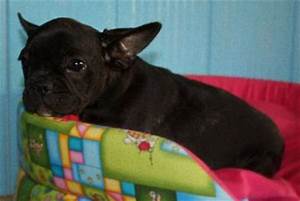
Label: cane